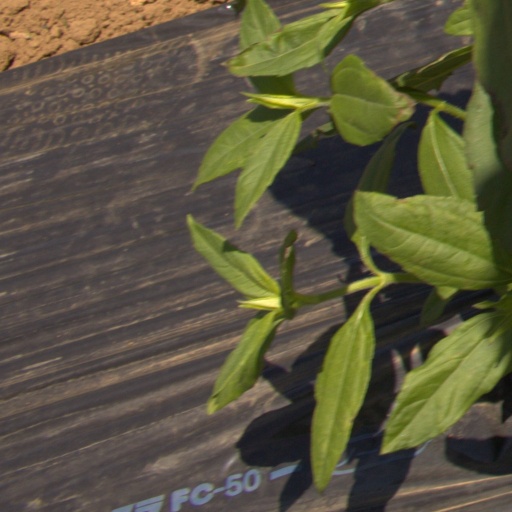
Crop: Jerusalem artichoke